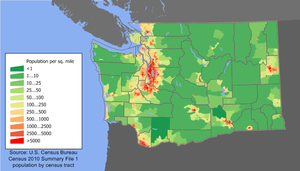
Washington est un État des États-Unis situé à l'extrême nord-ouest du Mainland, soit les États-Unis contigus.